Ku (protein)

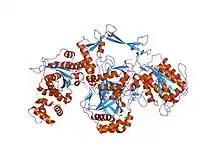
crystal structure of the ku heterodimer

Ku is a dimeric protein complex that binds to DNA double-strand break ends and is required for the non-homologous end joining (NHEJ) pathway of DNA repair. Ku is evolutionarily conserved from bacteria to humans. The ancestral bacterial Ku is a homodimer (two copies of the same protein bound to each other). Eukaryotic Ku is a heterodimer of two polypeptides, Ku70 (XRCC6) and Ku80 (XRCC5), so named because the molecular weight of the human Ku proteins is around 70 kDa and 80 kDa. The two Ku subunits form a basket-shaped structure that threads onto the DNA end. Once bound, Ku can slide down the DNA strand, allowing more Ku molecules to thread onto the end. In higher eukaryotes, Ku forms a complex with the DNA-dependent protein kinase catalytic subunit (DNA-PKcs) to form the full DNA-dependent protein kinase, DNA-PK. Ku is thought to function as a molecular scaffold to which other proteins involved in NHEJ can bind, orienting the double-strand break for ligation.